Burmese invasions of Assam

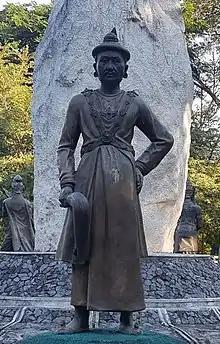
Bodawpaya, the King of Burma who send forces to Assam under Badan Chandra Borphukan

In 1816, Badan Chandra Borphukan came to the court of Burmese King Bodawpaya and sought help to defeat his political rival Purnanada Burhagohain. The Burmese monarch agreed and send an expedition under a general of Bhamo, with Badan Chandra Borphukan which entered Assam in January 1817. The first battle took place on March 27, 1817, at Ghiladhari. The Assam forces were led by Daman Gogoi, Hau Bora and Jama Khan. The battle continued for a week when Purnananda Burhagohain died due to natural causes. This, according to chronicles, led to the division in the ranks of the Ahom nobility, and due to lack of reinforcements the Assam army surrendered. Ruchinath, the son of Purnananda, became the Burhagohain, and asked the king to evacuate, who refused. This led Ruchinath to suspect that Chandrakanta Singha was in alliance with Badan Chandra Borphukan, and left for Guwahati without the king when the Burmese army advanced toward the Ahom capital at Jorhat. The king, Chandrakanta Singha, stayed behind, received Badan Chandra Borphukan and made him the Mantri Phukan.